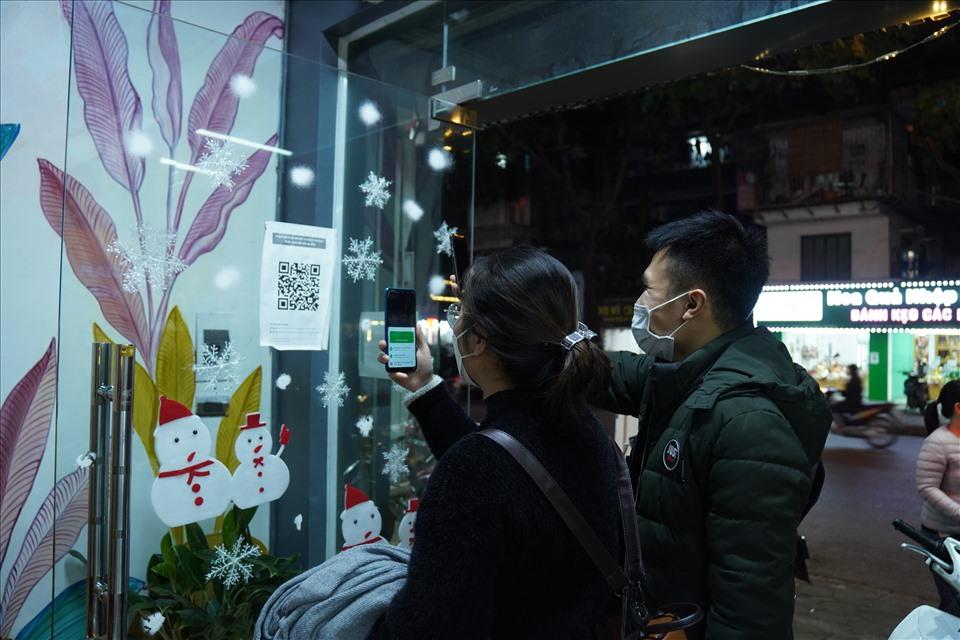
có một chàng trai và một cô gái đang đứng ở bên cửa